Ganjifa

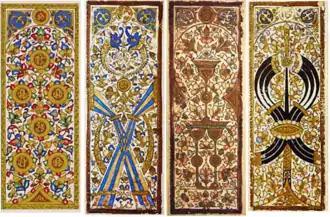
Four Mamluk playing cards

An exhibition in the British museum in 2013 noted "Playing cards are known in Egypt from the twelfth century AD. Ganjafeh was a popular card game in Iran and the Arab world." For example, the word 'kanjifah' ( كنجفة ) is written in the top right corner of the king of swords, on the Mamluk Egyptian deck witnessed by L.A. Mayer in the Topkapı Palace museum. The Mamluk cards are difficult to date with any certainty, but Mayer estimated these cards to be from the 15th century. The piece of playing card collected by Edmund de Unger may be from the period of the 12-14th centuries. The term Kanjifah can be found in the 1839 Calcutta edition of the One Thousand and One Nights, in Arabic, at the end of night 460. The first known reference can be found in a 15th-century Arabic text, written by the Egyptian historian Ibn Taghribirdi (died 1470). In his history of Egypt he mentions how the Sultan Al-Malik Al-Mu'ayyad played kanjafah for money when he was an emir.